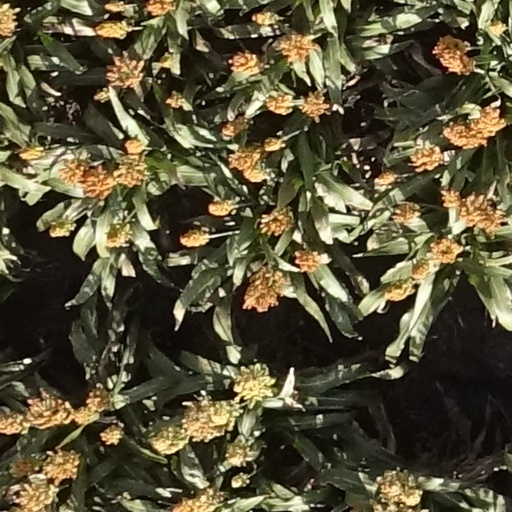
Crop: sorghum